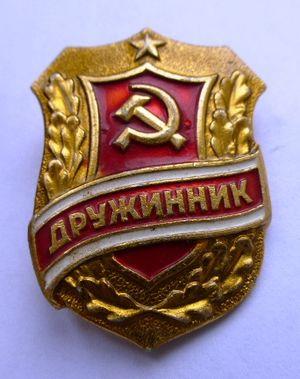
La Droujina volontaire populaire est une organisation soviétique est une association de bénévoles soutenant les actions des forces de l'ordre dans le maintien de l'ordre au quotidien à un niveau local.